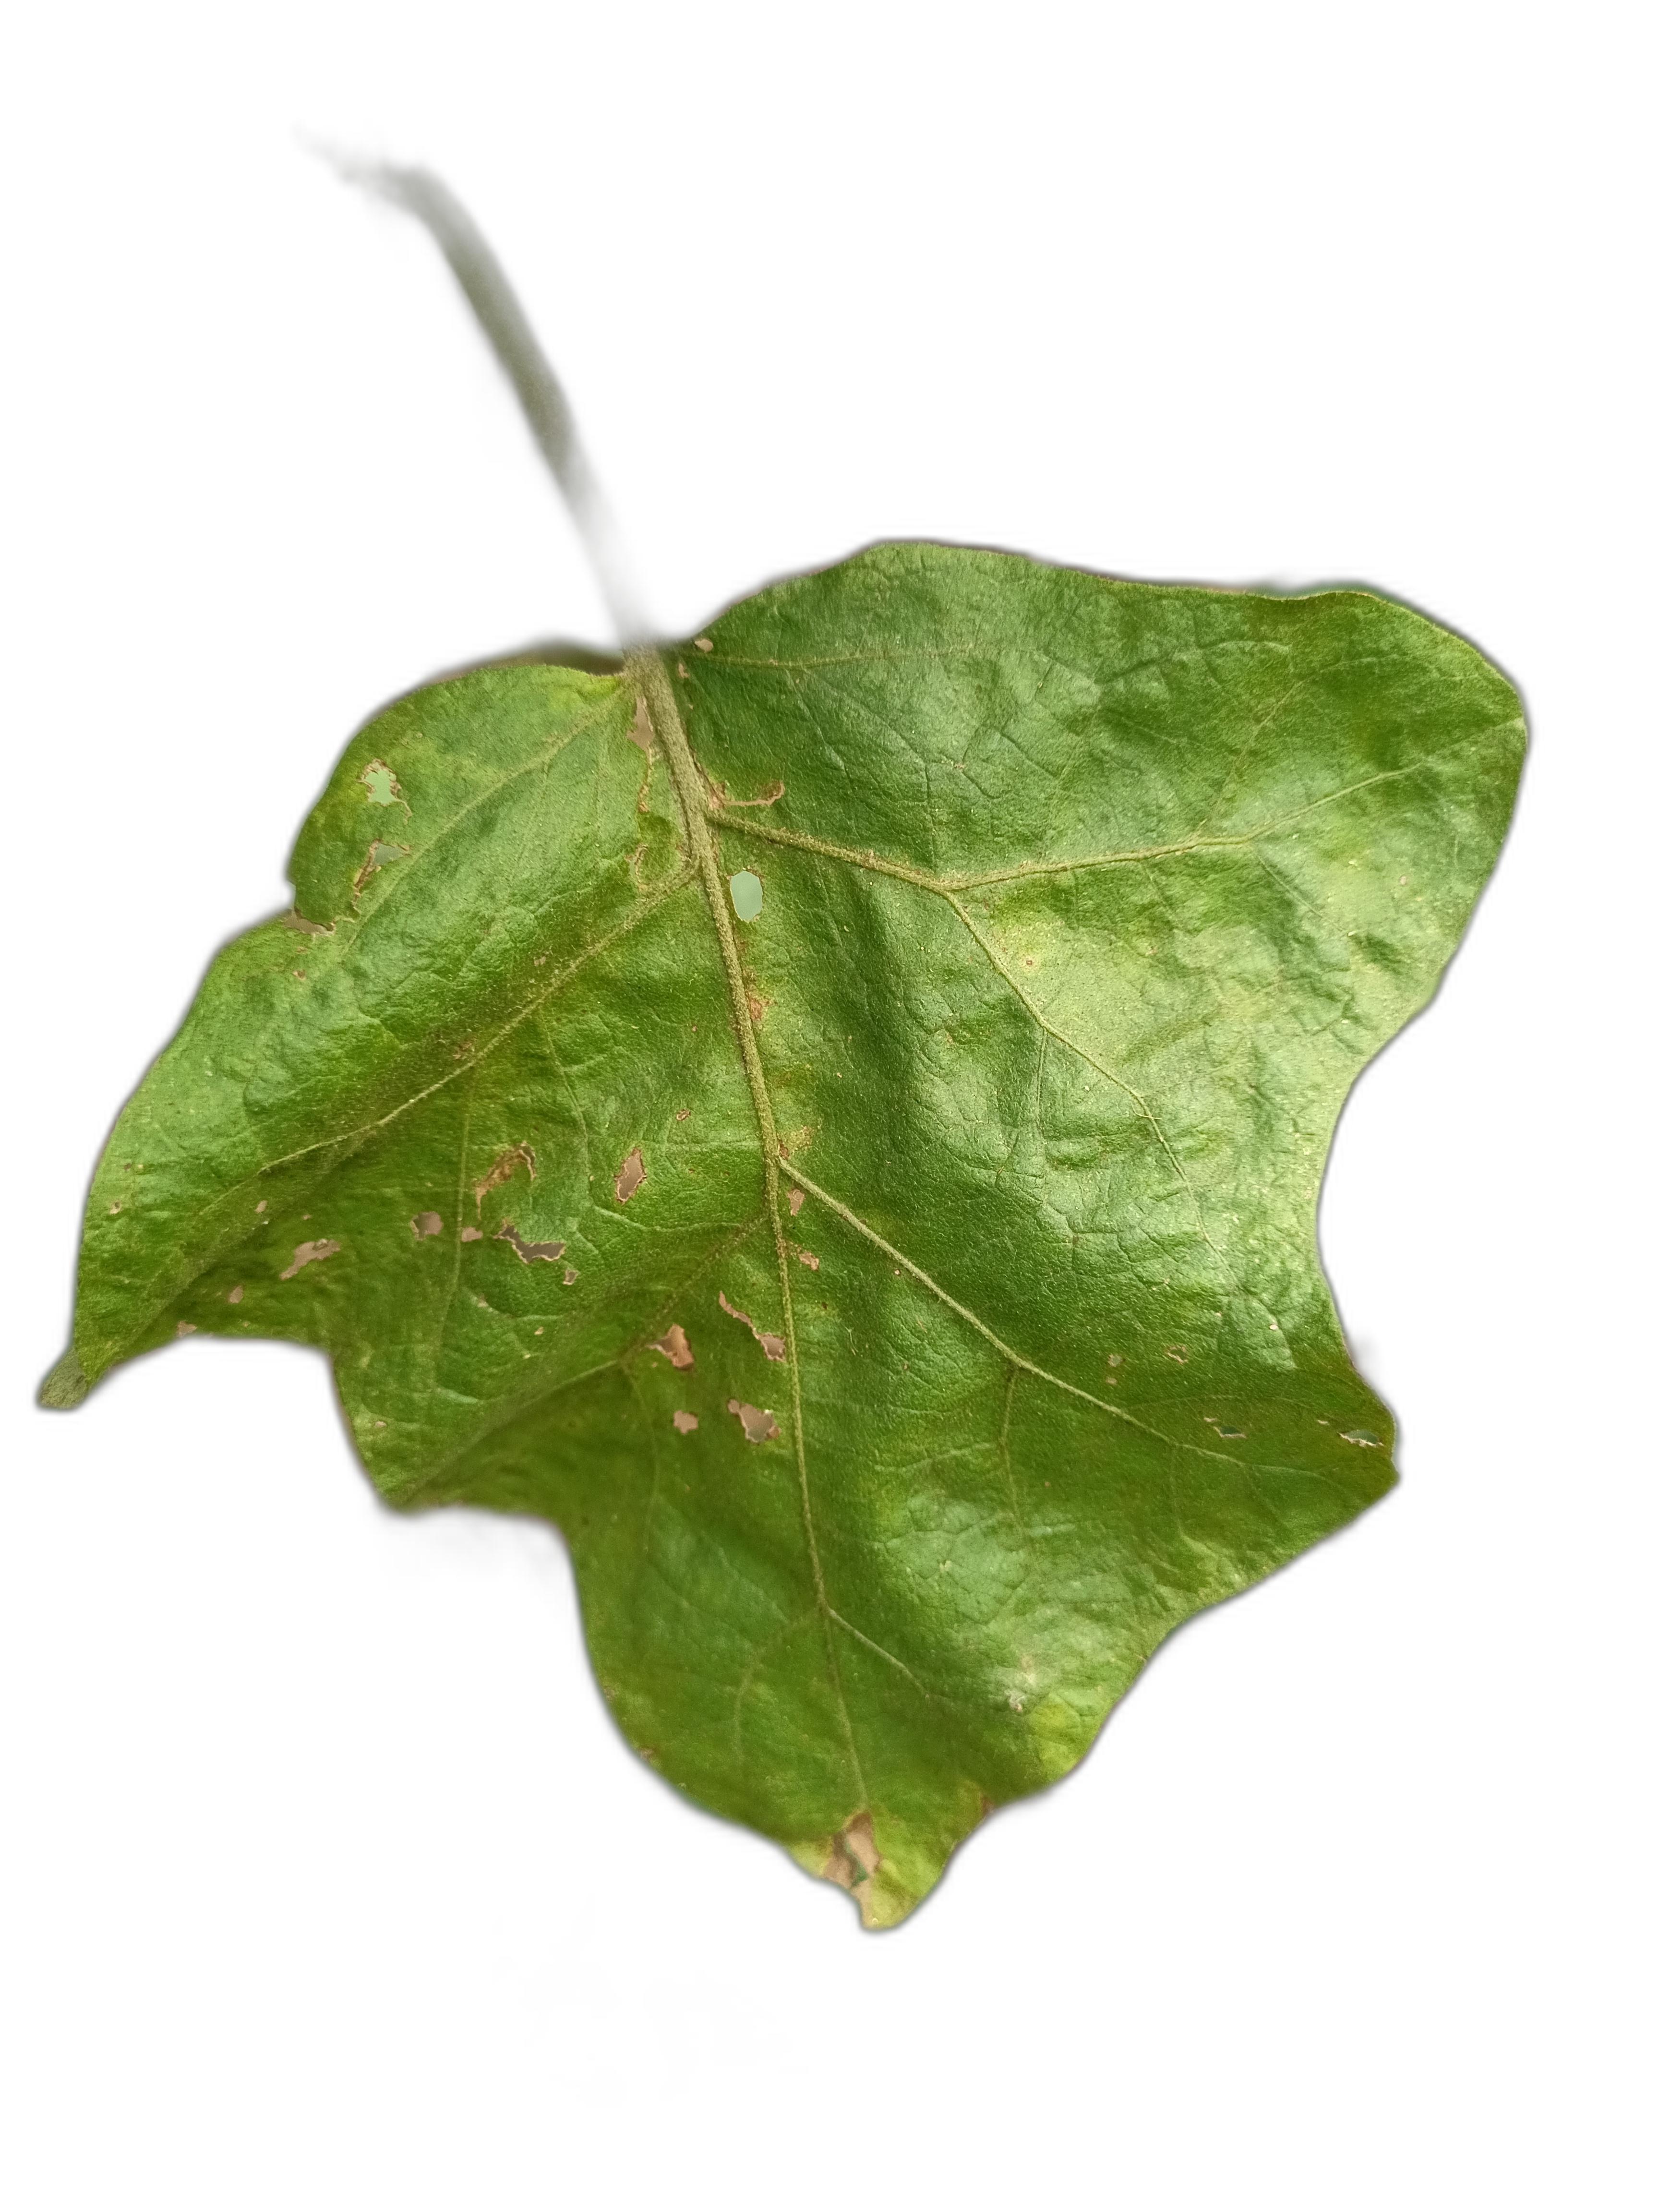
Label: Leaf Spot Disease